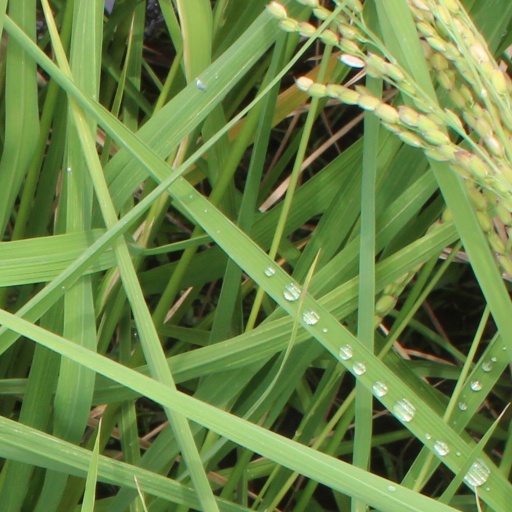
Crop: rice